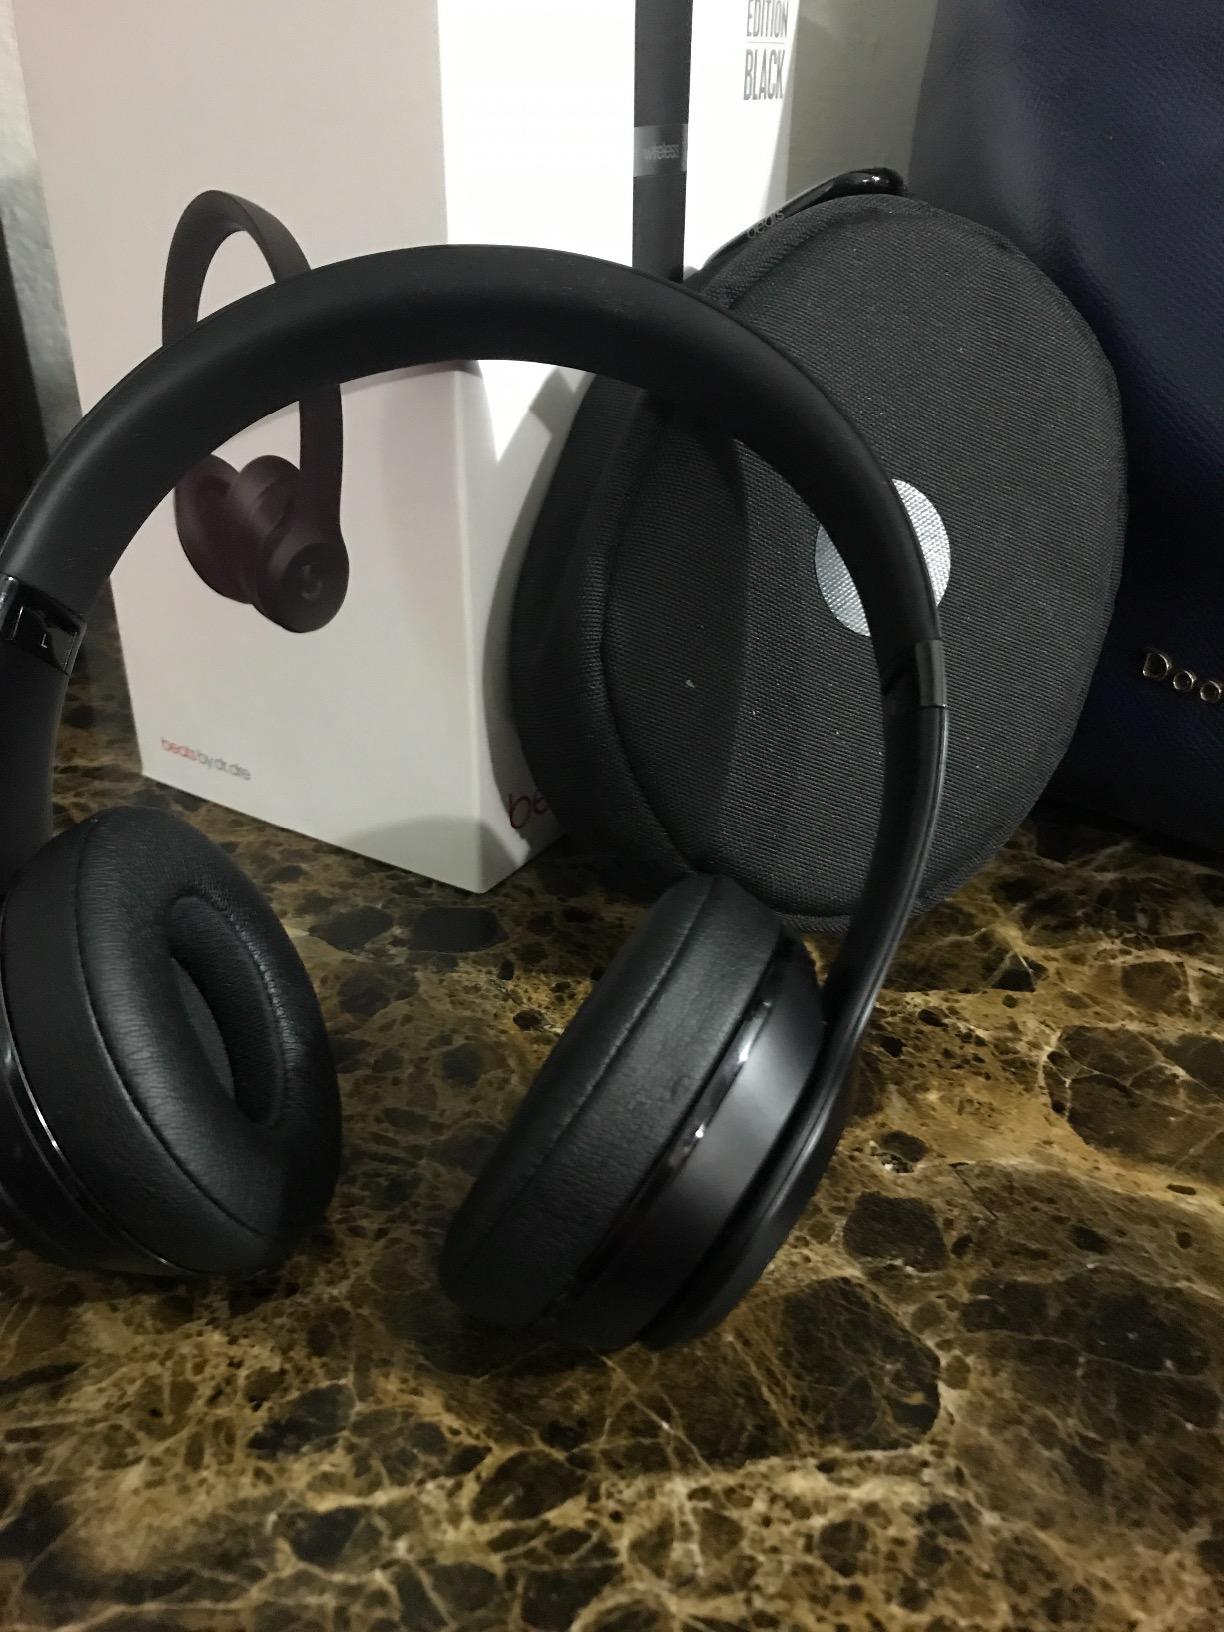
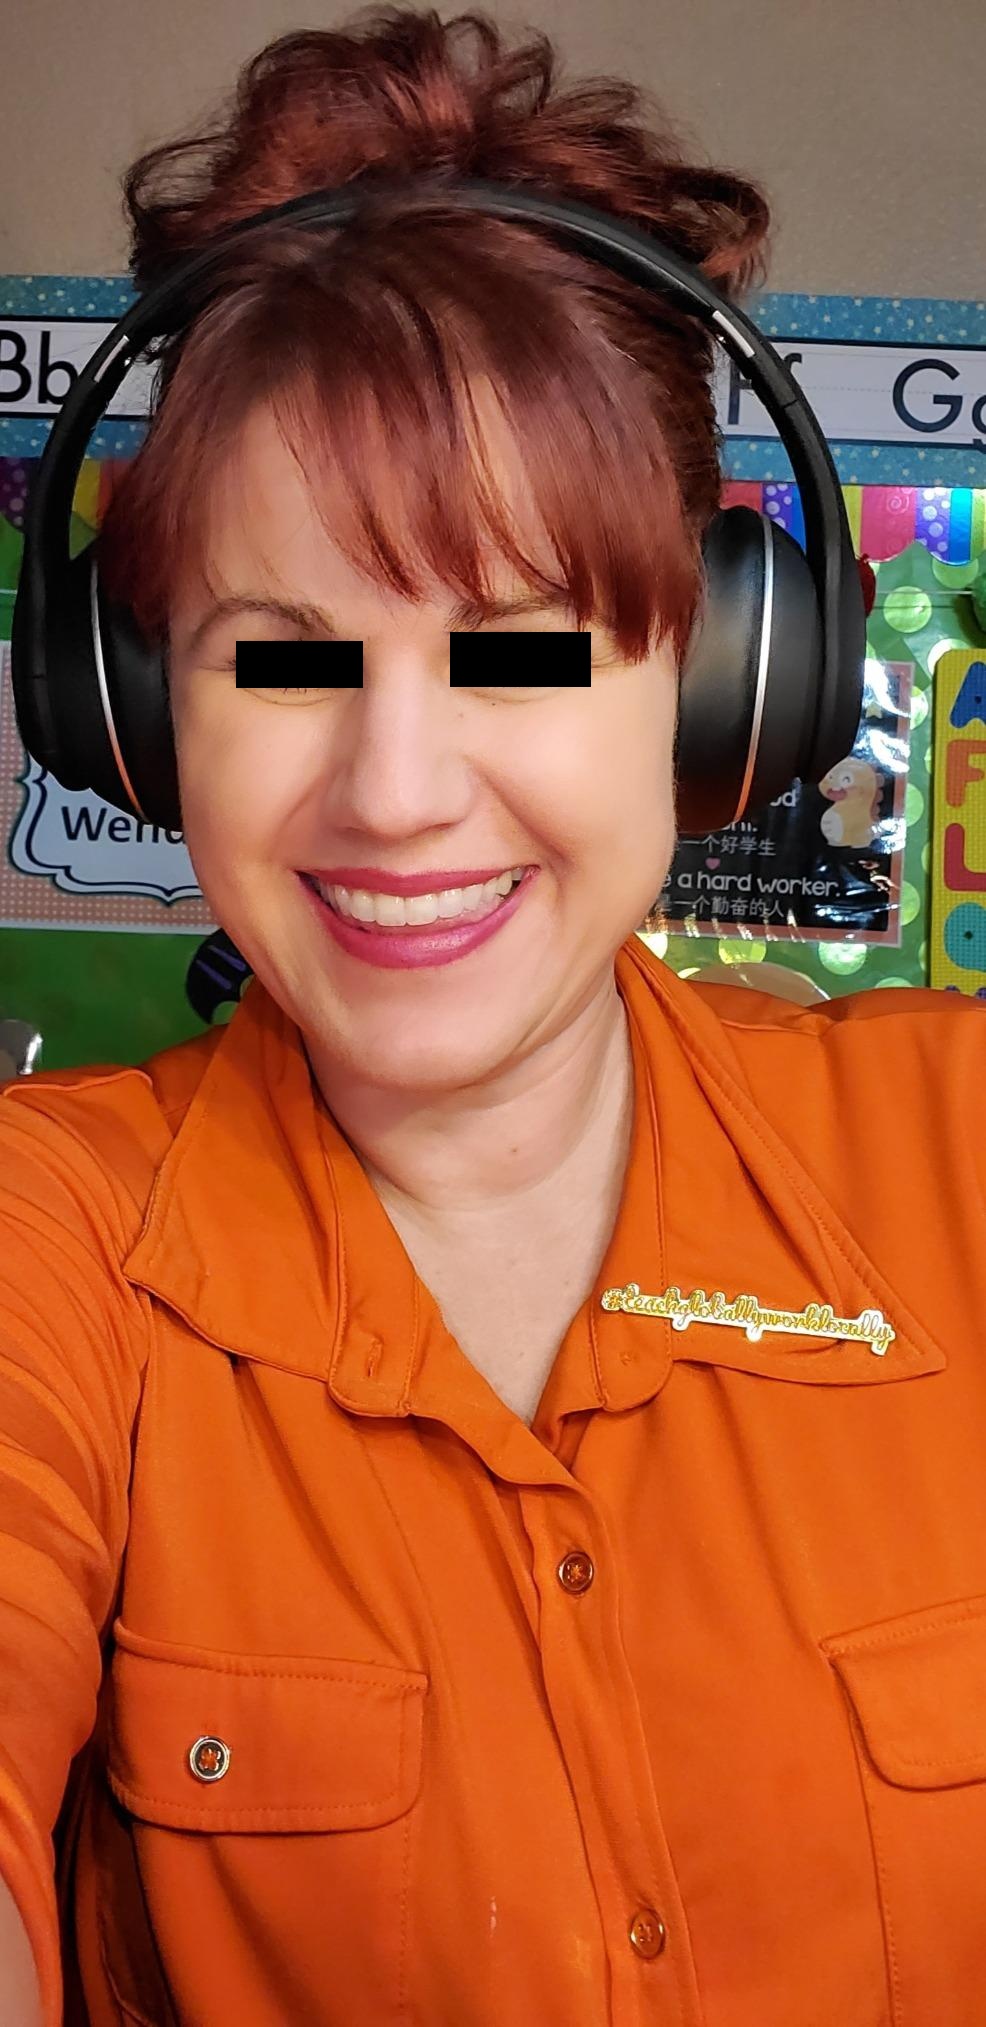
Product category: headphones
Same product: no